Arnulf of Carinthia

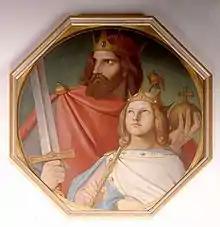
Arnulf of Carinthia and Louis the Child by Johann Jakob Jung (1840)

In Italy Guy III of Spoleto and Berengar of Friuli fought over the Iron Crown of Lombardy. Berengar had been crowned king in 887, but Guy was then crowned in 889. While Pope Stephen V supported Guy, even crowning him Roman Emperor in 891, Arnulf threw his support behind Berengar.